Yuen Long Highway

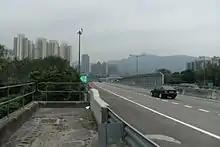
Yuen Long Highway in the direction of Tuen Mun

Yuen Long Highway is a Hong Kong expressway connecting Au Tau in Yuen Long and Lam Tei in Tuen Mun of New Territories.